Clean Water Services

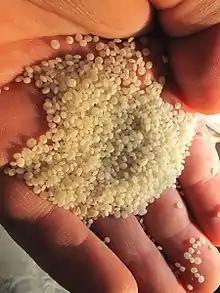
Ostara fertilizer in hand

Clean Water Services provides stormwater and wastewater services in partnership with 12 member cities that include; Beaverton, Tigard, Tualatin, Hillsboro, King City, Forest Grove, Sherwood, Cornelius, Banks, Gaston, Durham, and North Plains.